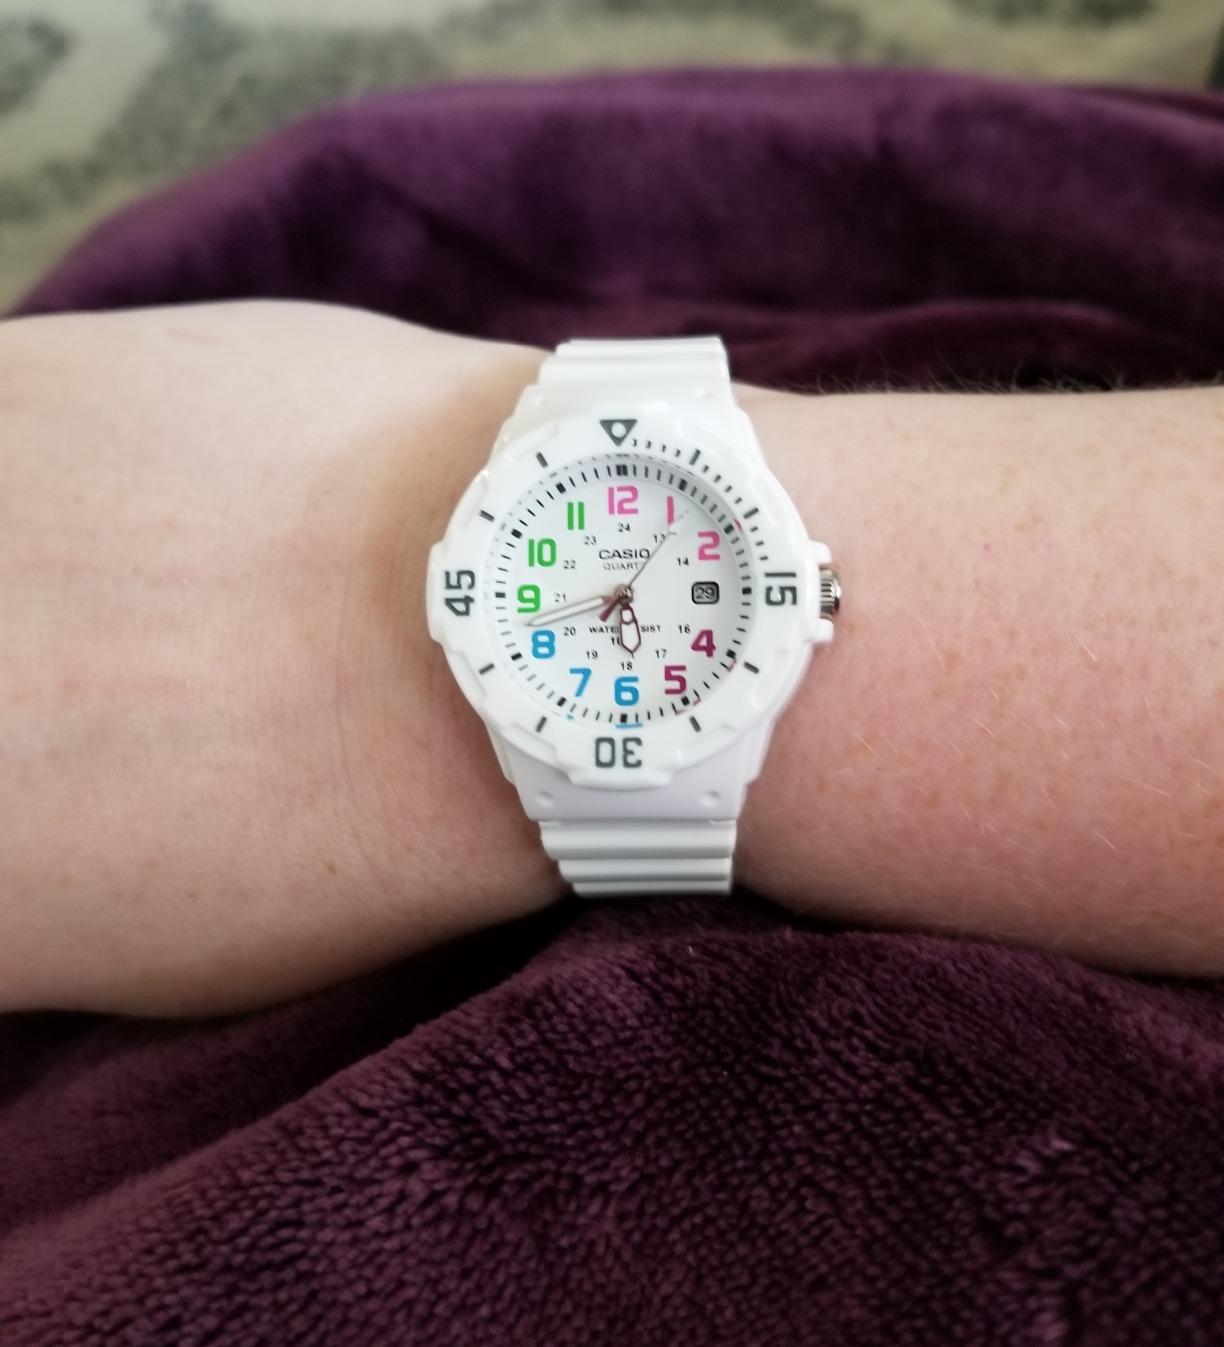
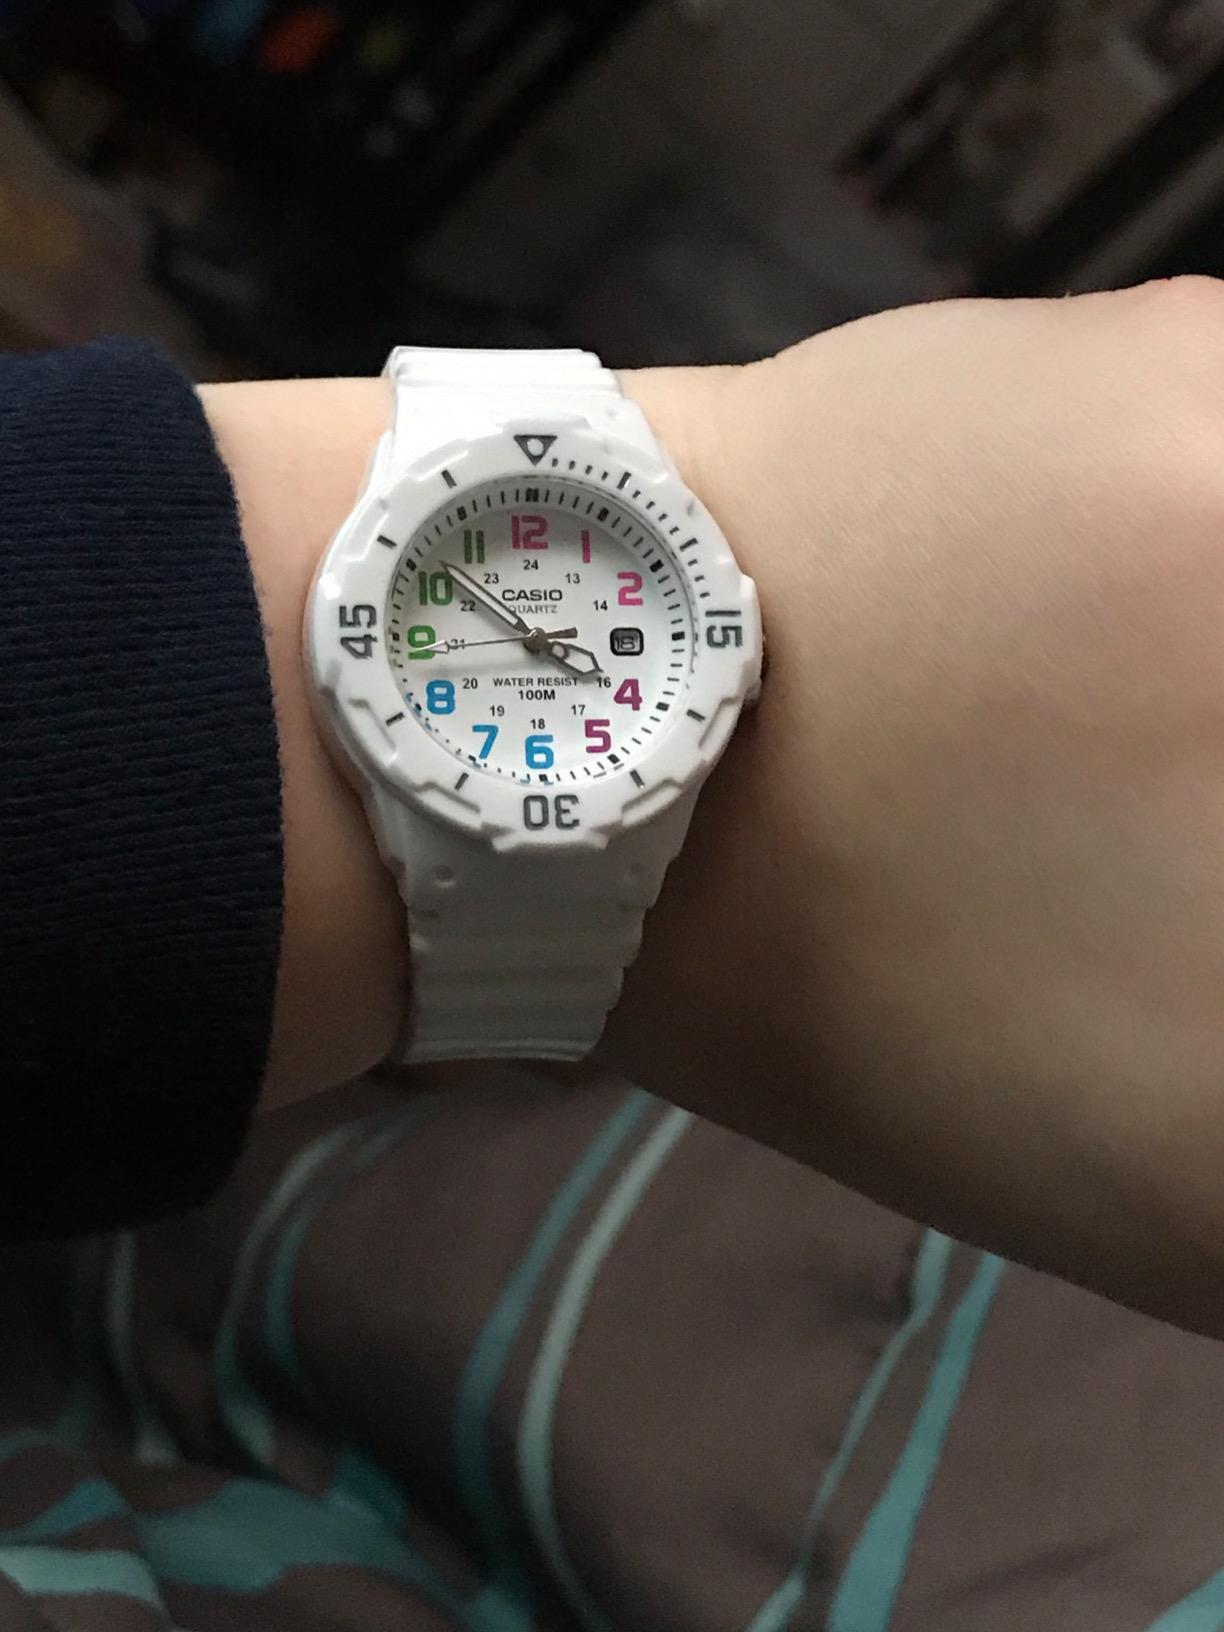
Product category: accessories_watch
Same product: yes